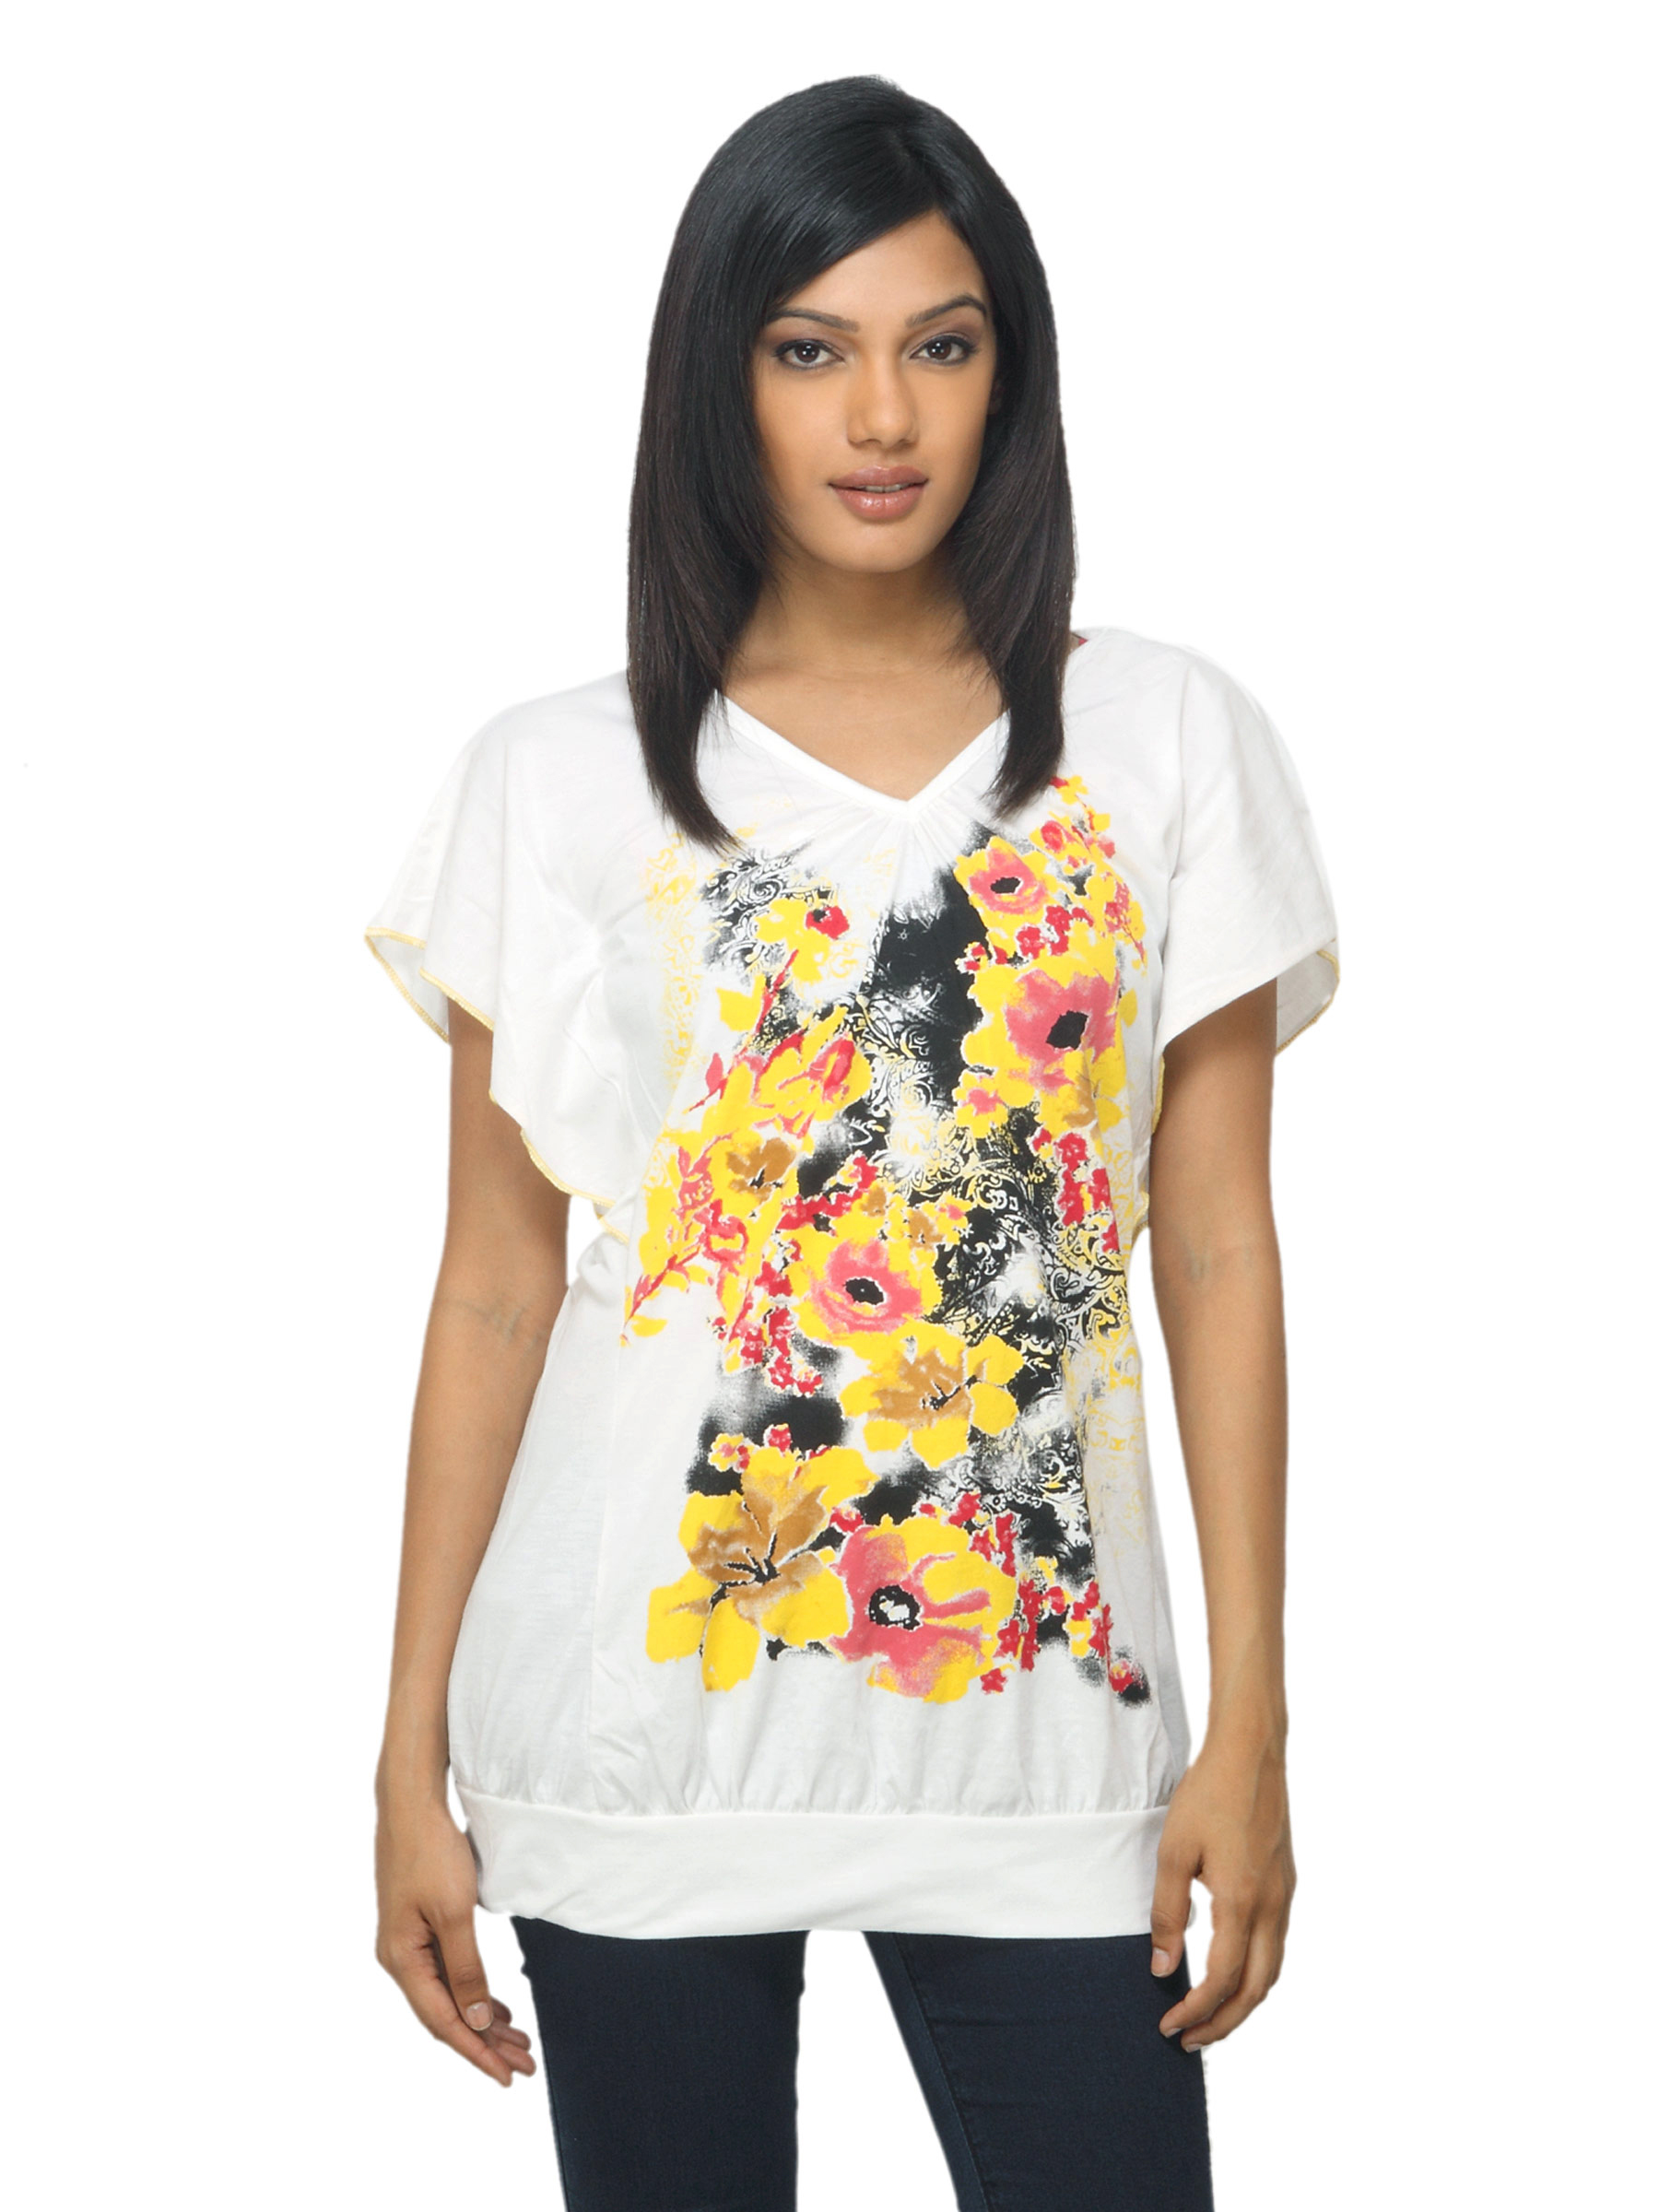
Sepia Women Printed White Top
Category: Apparel / Topwear / Tops
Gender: Women
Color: White
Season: Summer 2012
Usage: Casual